William Still

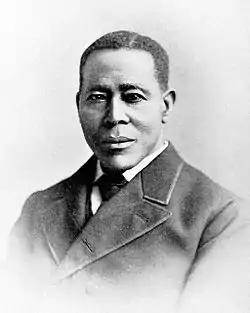
Image of Still, published in 1898

William Still (October 7, 1819 – July 14, 1902) was an African-American abolitionist based in Philadelphia, Pennsylvania. He was a conductor of the Underground Railroad and was responsible for aiding and assisting at least 649 slaves to freedom. Still was also a businessman, writer, historian and civil rights activist. Before the American Civil War, Still was chairman of the Vigilance Committee of the Pennsylvania Anti-Slavery Society, named the Vigilant Association of Philadelphia. He directly aided fugitive slaves and also kept records of the people served in order to help families reunite.